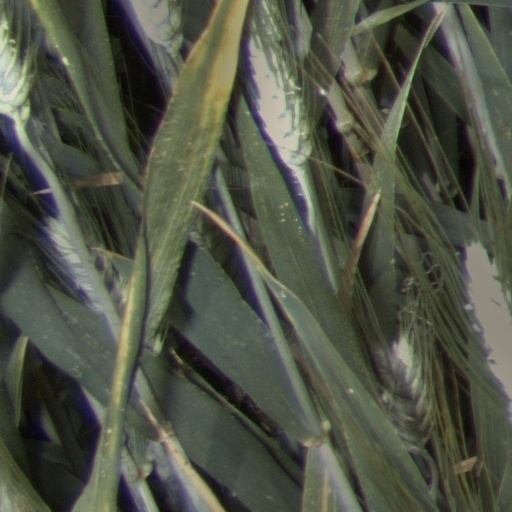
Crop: wheat